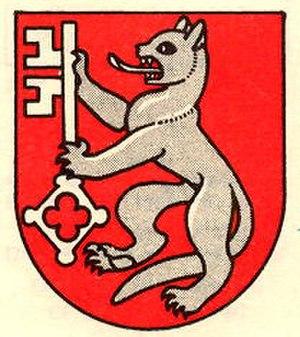
Ropraz est une commune suisse du canton de Vaud, située dans le district de la Broye-Vully. Citée dès 1234, elle fait partie du district d'Oron de 1798 à 2007. La commune est peuplée de 494 habitants en 2018. Son territoire, d'une surface de 479 hectares, se situe dans la région du Jorat.
Les automotrices BDe 4/4 nᵒ 21 à 24 ainsi que l'automotrice Are 4/4 nᵒ 25 sont des automotrices électriques de la compagnie du chemin de fer Lausanne-Échallens-Bercher.